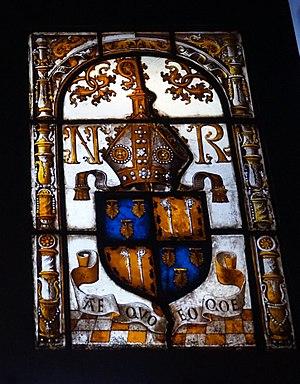
Armoiries de Nicolas Le Ruistre, évêque d’Arras. Musée V&amp
Nicolas le Ruistre, né en 1442 à Erpeldange-lès-Bous dans le duché de Luxembourg et mort à Malines en 1509, est un prélat du début du XVIᵉ siècle, évêque d'Arras.